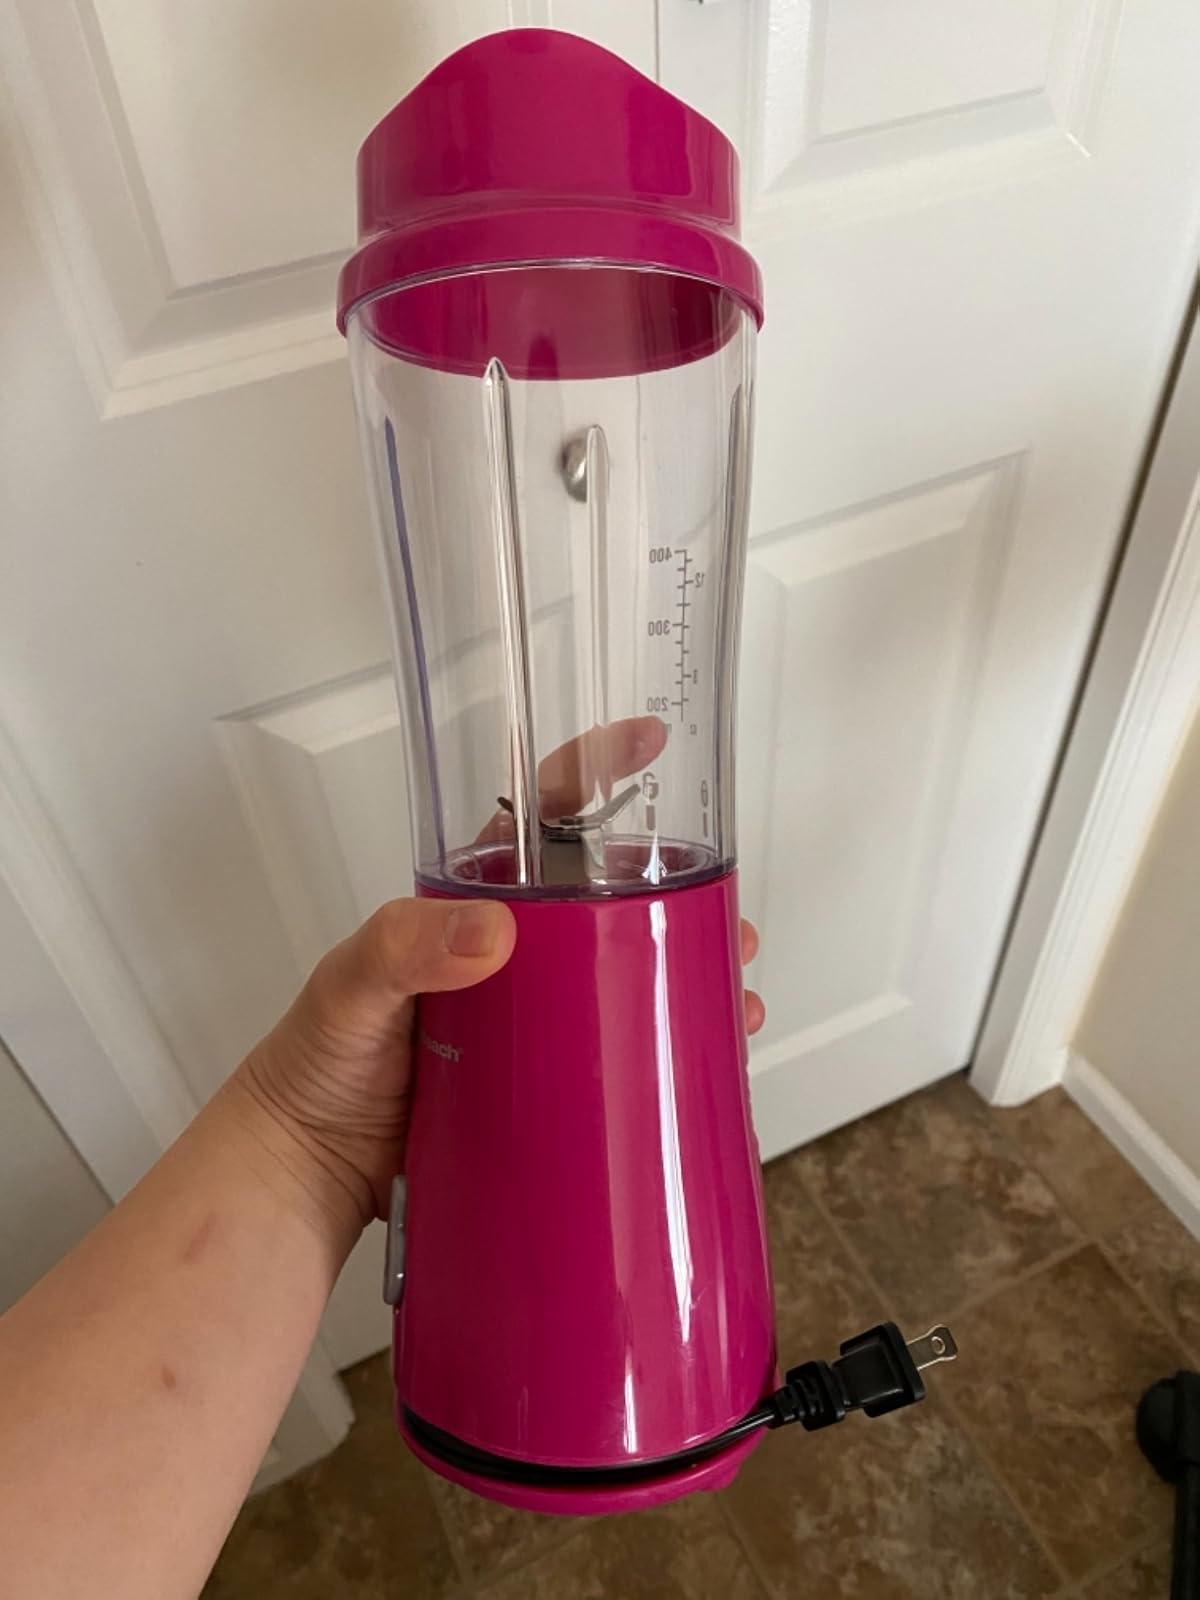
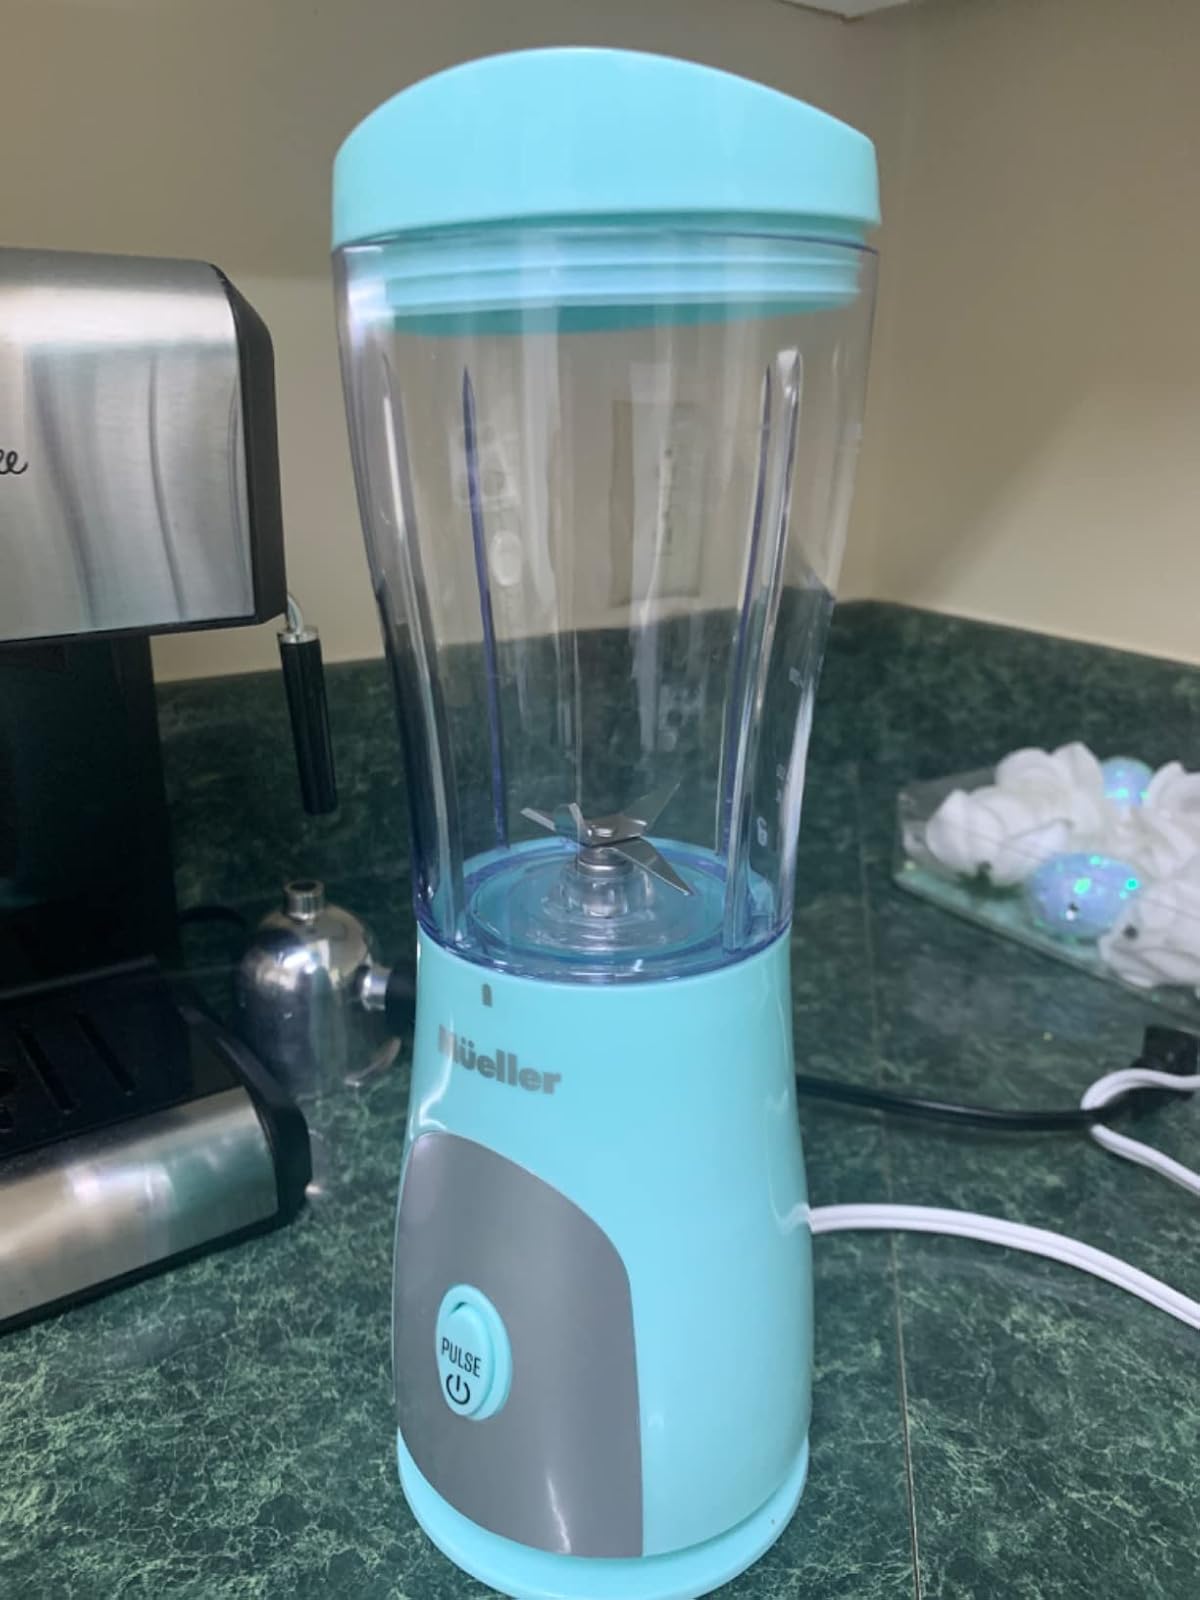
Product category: items_blender
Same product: no